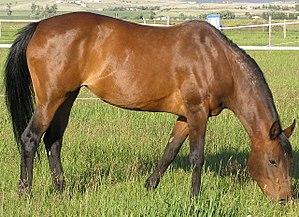
Un demi-sang arabe est un cheval ayant des origines Arabe attestées, généralement plus de 25 %, ou plus de 50 %, selon les réglementations concernées.
L’alimentation des équidés traite de l’alimentation des chevaux, poneys, ânes, mulets et de tous les autres équidés. Les équidés sont des herbivores non ruminants monogastriques, ne disposant donc que d’un seul estomac capable de digérer les fibres végétales qui proviennent de l’herbe du foin, des feuilles, etc. Cette digestion des fibres végétales se fait grâce à une fermentation par micro-organismes et se déroule dans la partie du système digestif appelée « cæcum ». Elle aboutit à la décomposition de la cellulose, principal composant des fibres végétales.